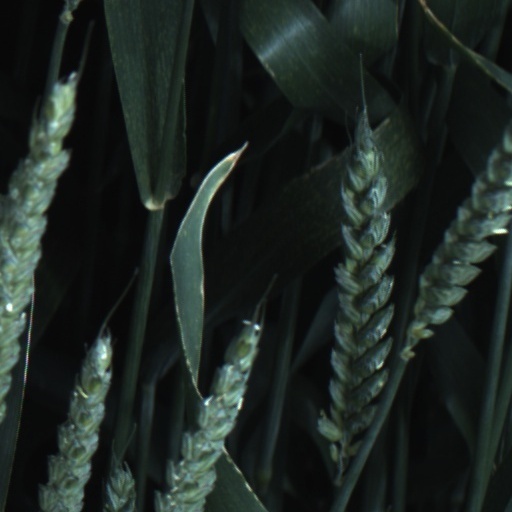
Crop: wheat